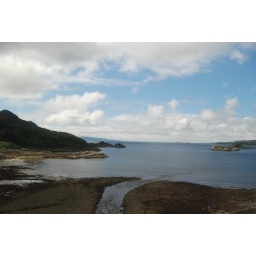
the west coast - amazingly clear to be from within a moving rail car